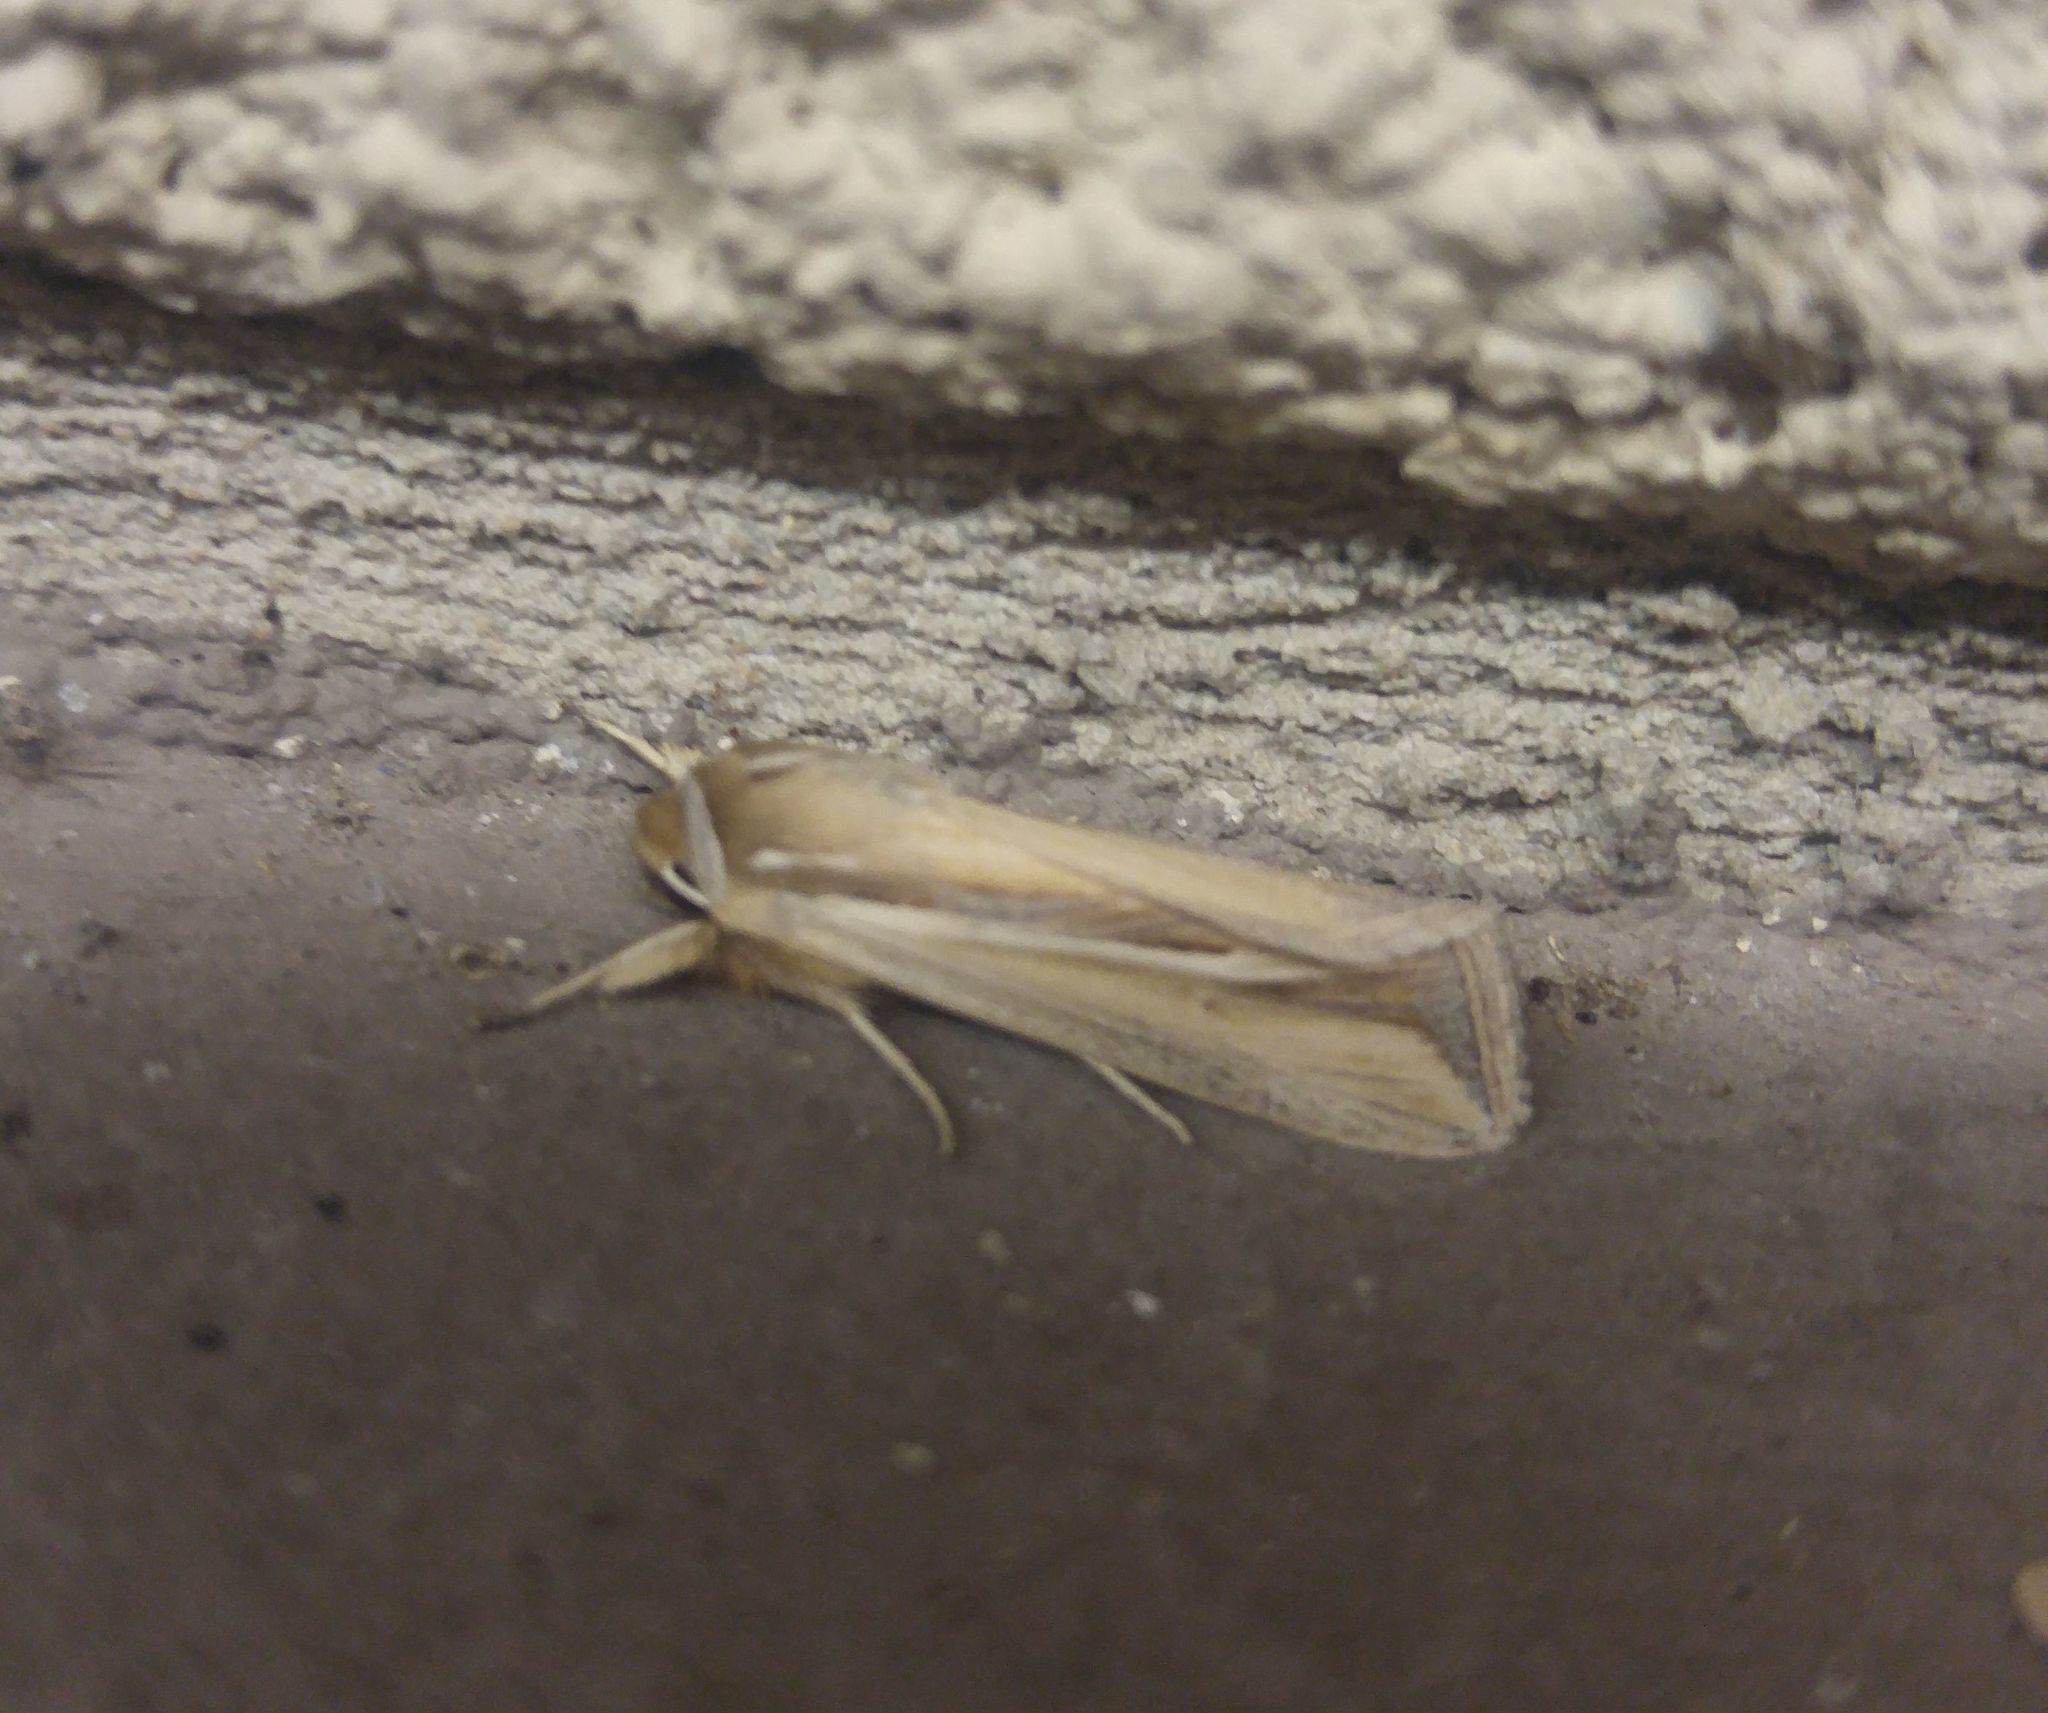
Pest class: wheathead_armyworm_Dargida_diffusa